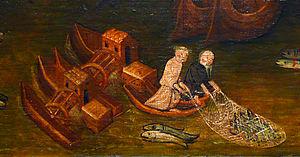
Le Maître de la Petite Passion est un peintre gothique anonyme du Moyen Âge actif à Cologne. Ses œuvres ont été créées entre 1400 et 1420.